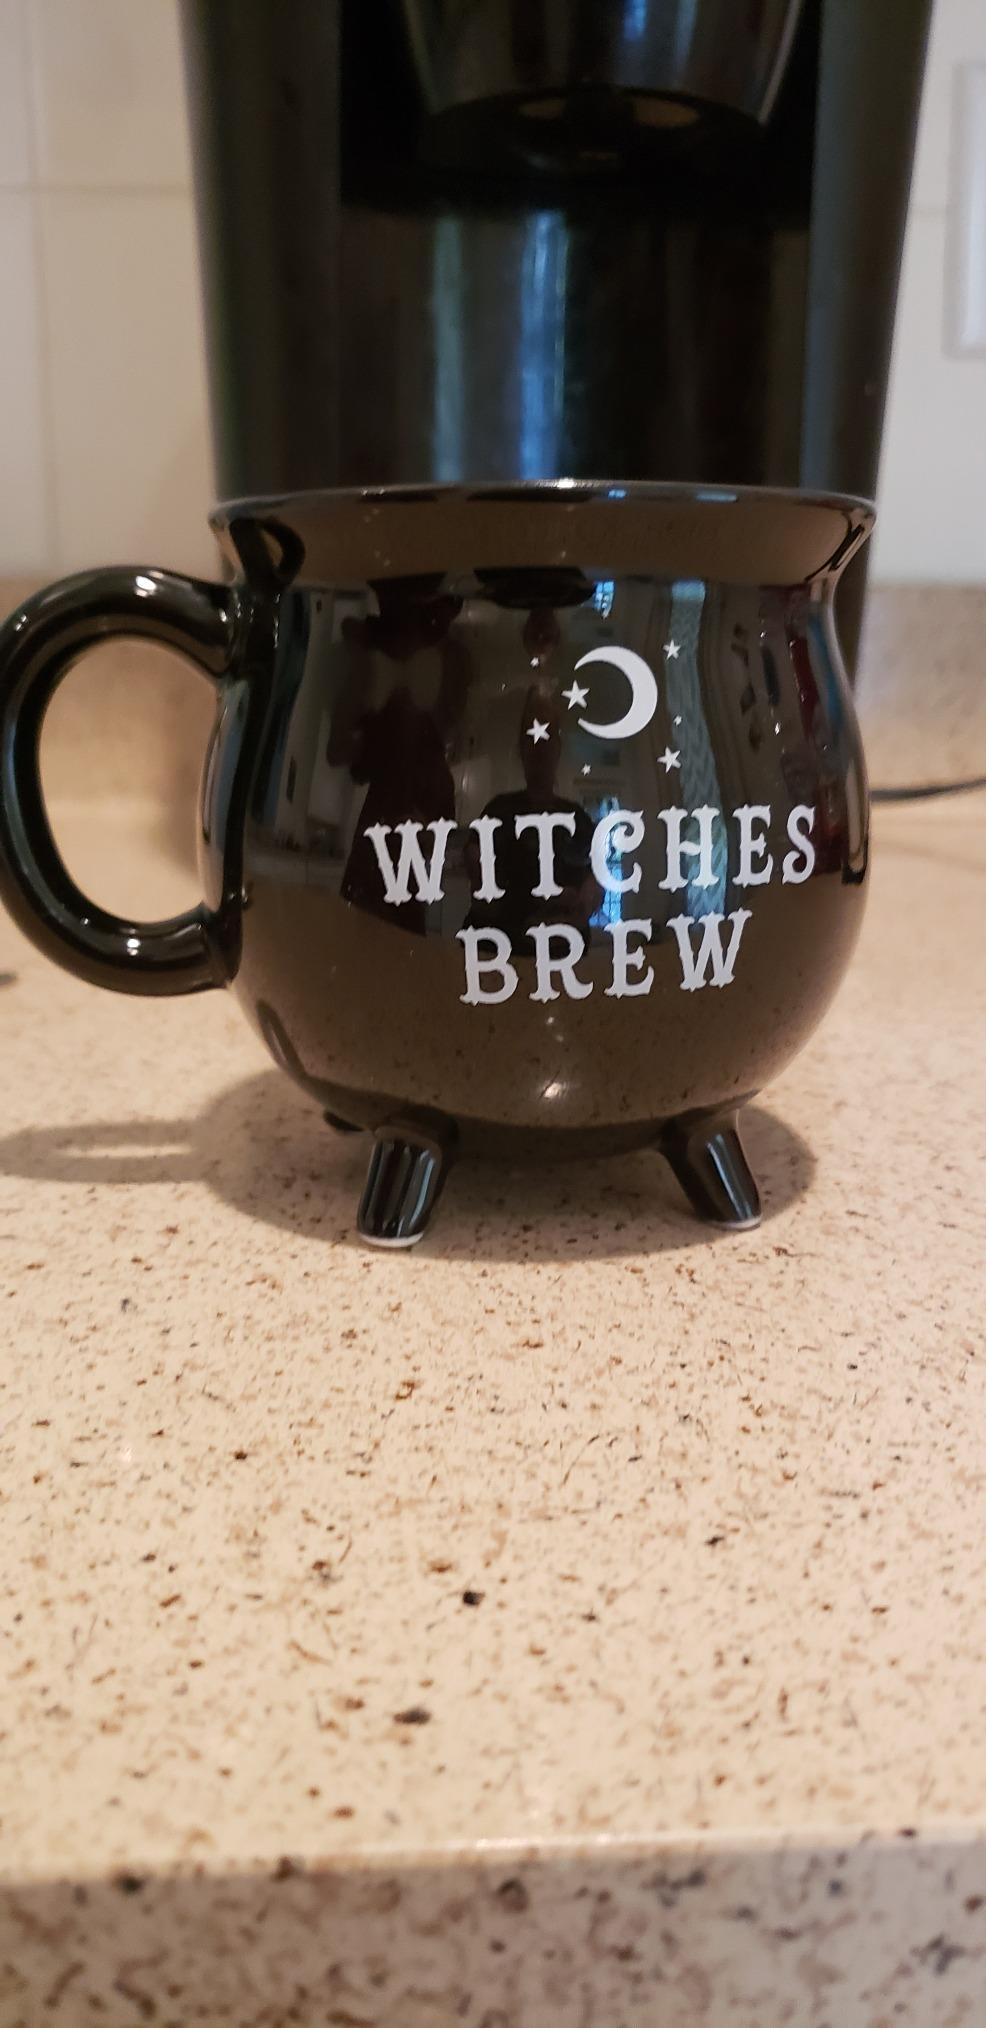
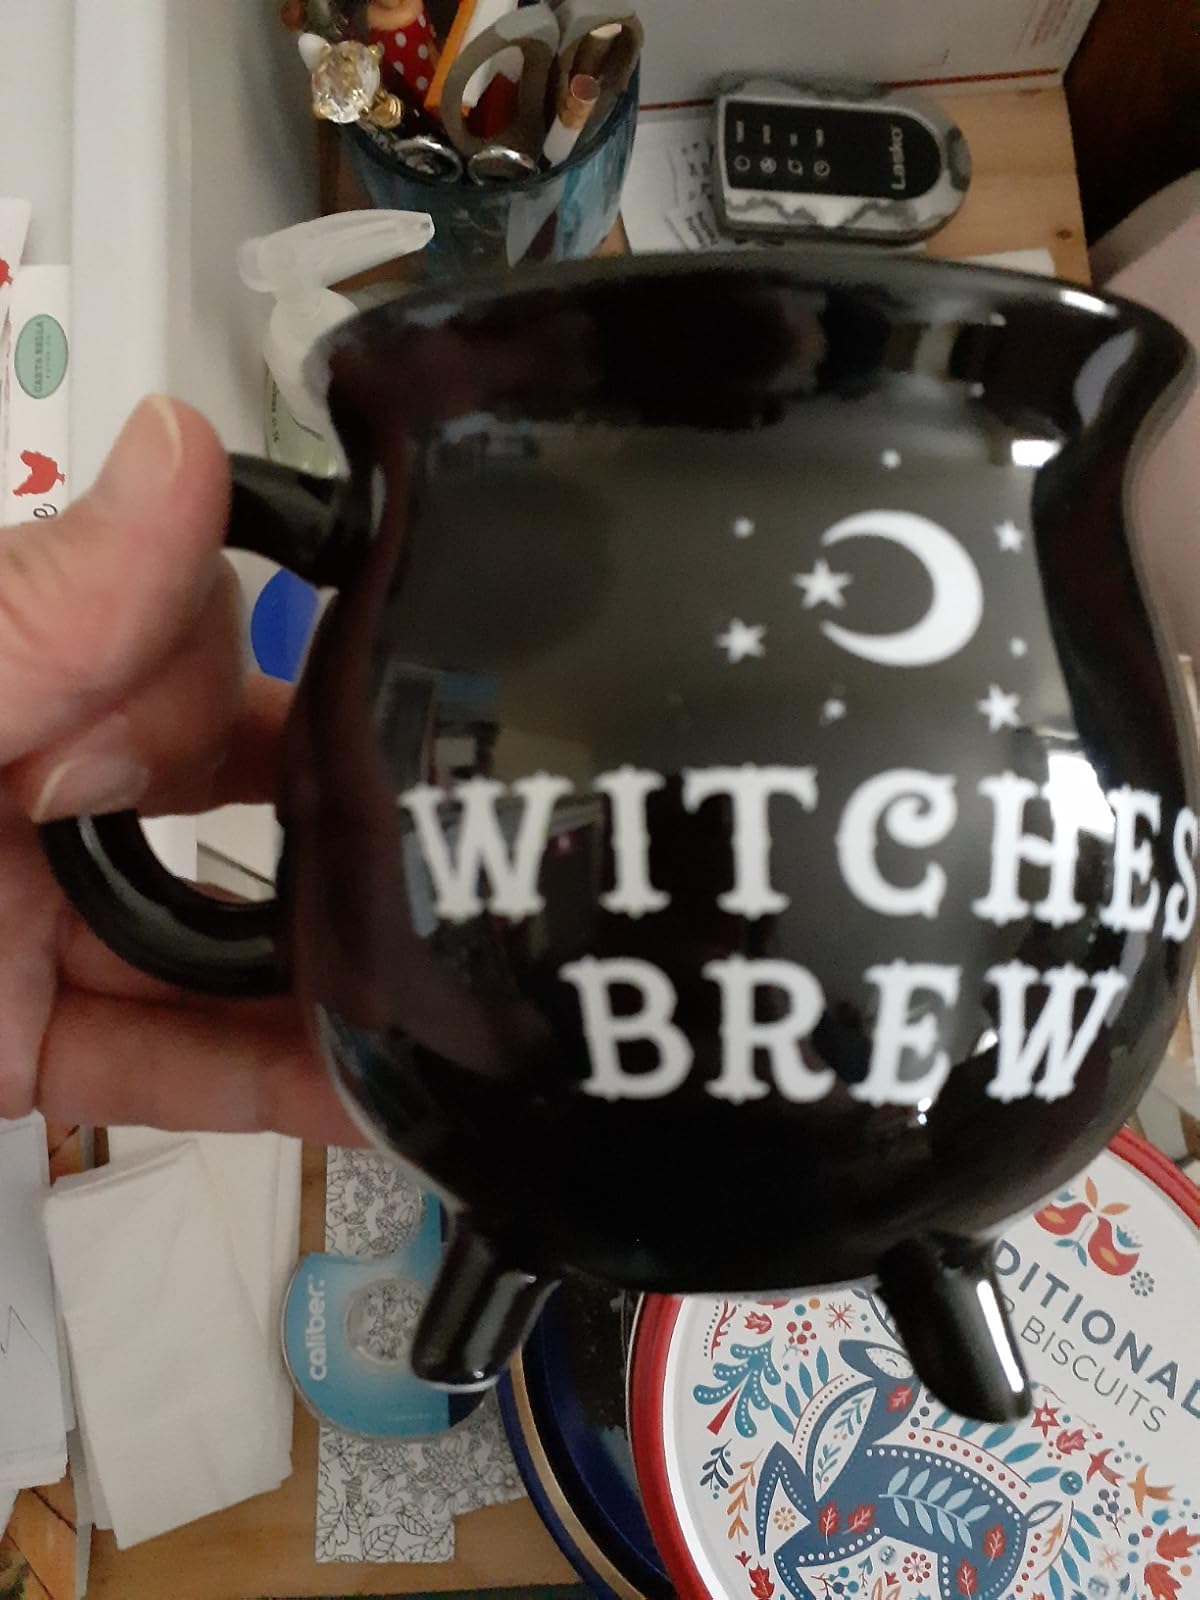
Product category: items_mug
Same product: yes